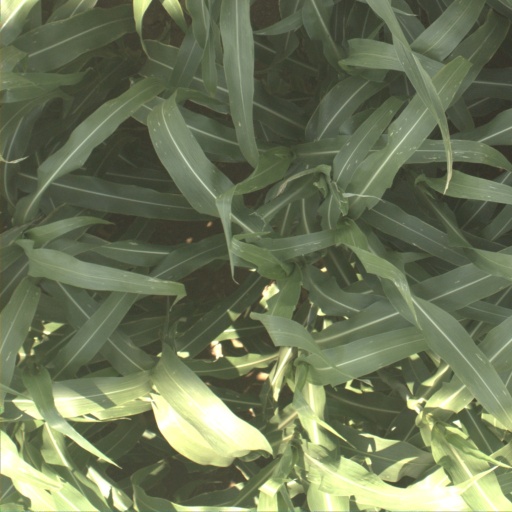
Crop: sorghum